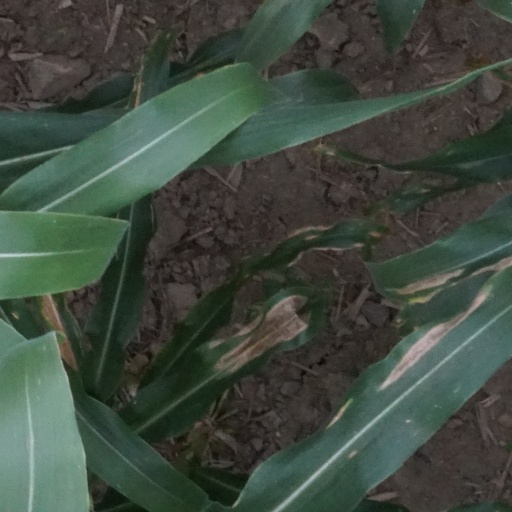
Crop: maize; corn